Kazunoko

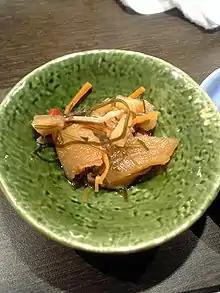
"Matsumaezuke", pickles with herring roe

Only limited supplies of the dried are now manufactured. The flavored type using Atlantic roe have been characterized as "secondary market", or even "substitute" products by American sources (but see further discussion below).